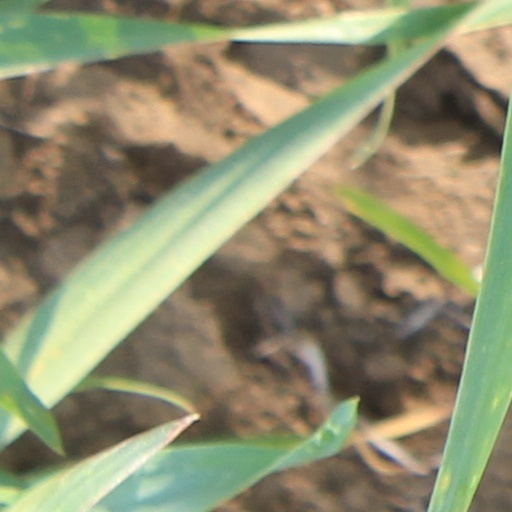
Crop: wheat